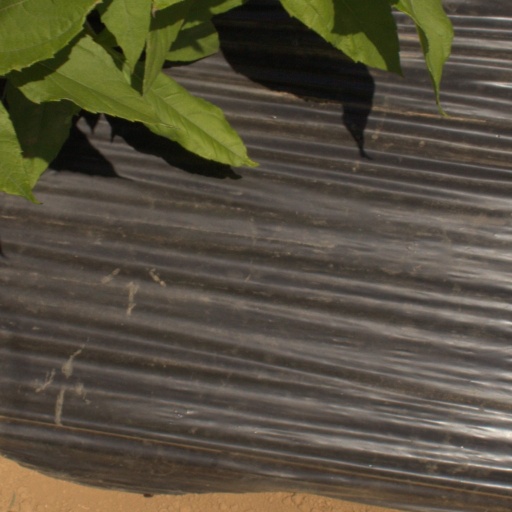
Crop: Jerusalem artichoke